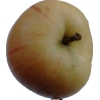
Label: Apple 14